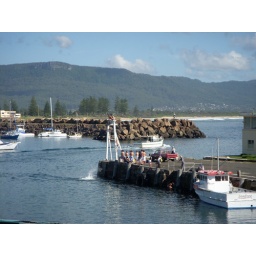
Kids jumping off the tower into the water in Wolongong